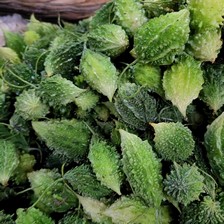
Label: others